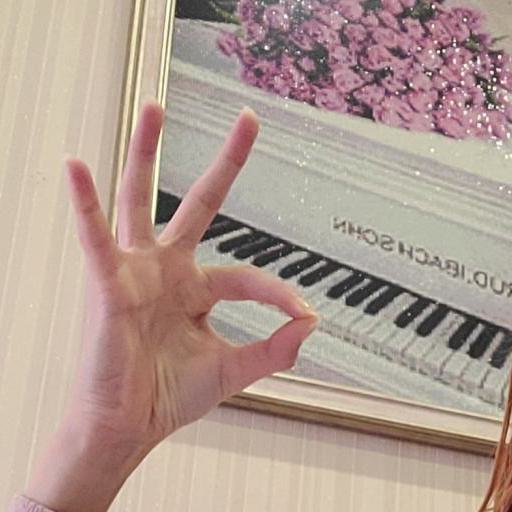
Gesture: ok